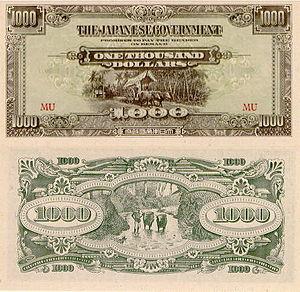
La monnaie d'invasion japonaise, officiellement connue sous le nom de Billets de la Banque de développement du Sud, désigne la monnaie émise par les autorités militaires japonaises en remplacement de la monnaie locale après la conquête de colonies et autres États durant la Seconde Guerre mondiale.